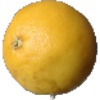
Label: white_grapefruit